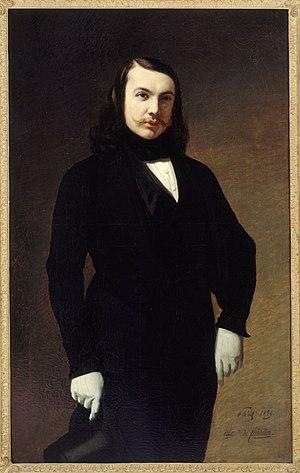
Le fantastique se caractérise par l’intrusion du surnaturel dans le cadre réaliste d'un récit. Selon le théoricien de la littérature Tzvetan Todorov, le fantastique se distingue du merveilleux par l'hésitation qu'il produit entre le surnaturel et le naturel, le possible ou l'impossible et parfois entre le logique et l'illogique. Le merveilleux, au contraire, fait appel au surnaturel dans lequel, une fois acceptés les présupposés d'un monde magique, les choses se déroulent de manière presque normale et familière. Le fantastique peut être utilisé au sein des divers genres : policier, science-fiction, horreur, contes, romances, aventures et merveilleux lui-même. Cette définition plaçant le fantastique à la frontière de l'étrange et du merveilleux est généralement acceptée, mais a fait l'objet de nombreuses controverses, telle que celle menée par Stanislas Lem.
Jules Pierre Théophile Gautier, né à Tarbes le 30 août 1811 et mort à Neuilly-sur-Seine le 23 octobre 1872, est un poète, romancier et critique d'art français.